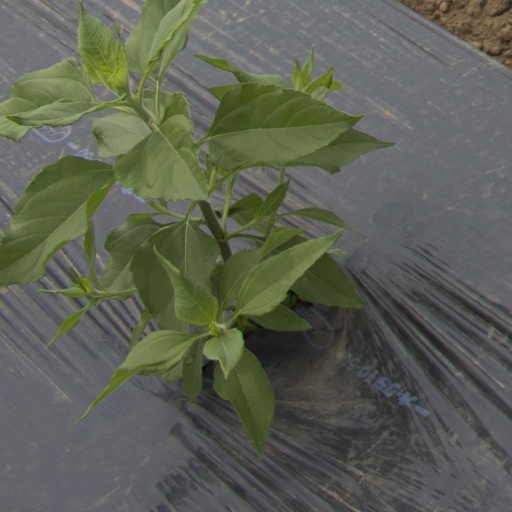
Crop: Jerusalem artichoke